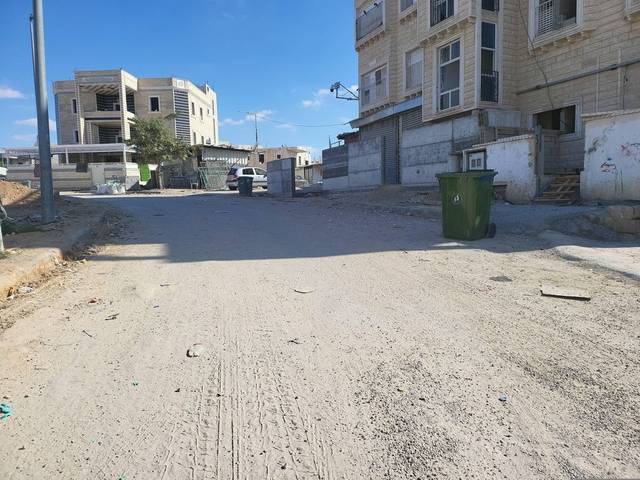
Region: Israel
Coordinates: 31.378, 34.74